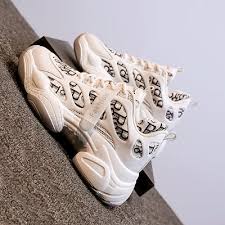
Waste category: shoes